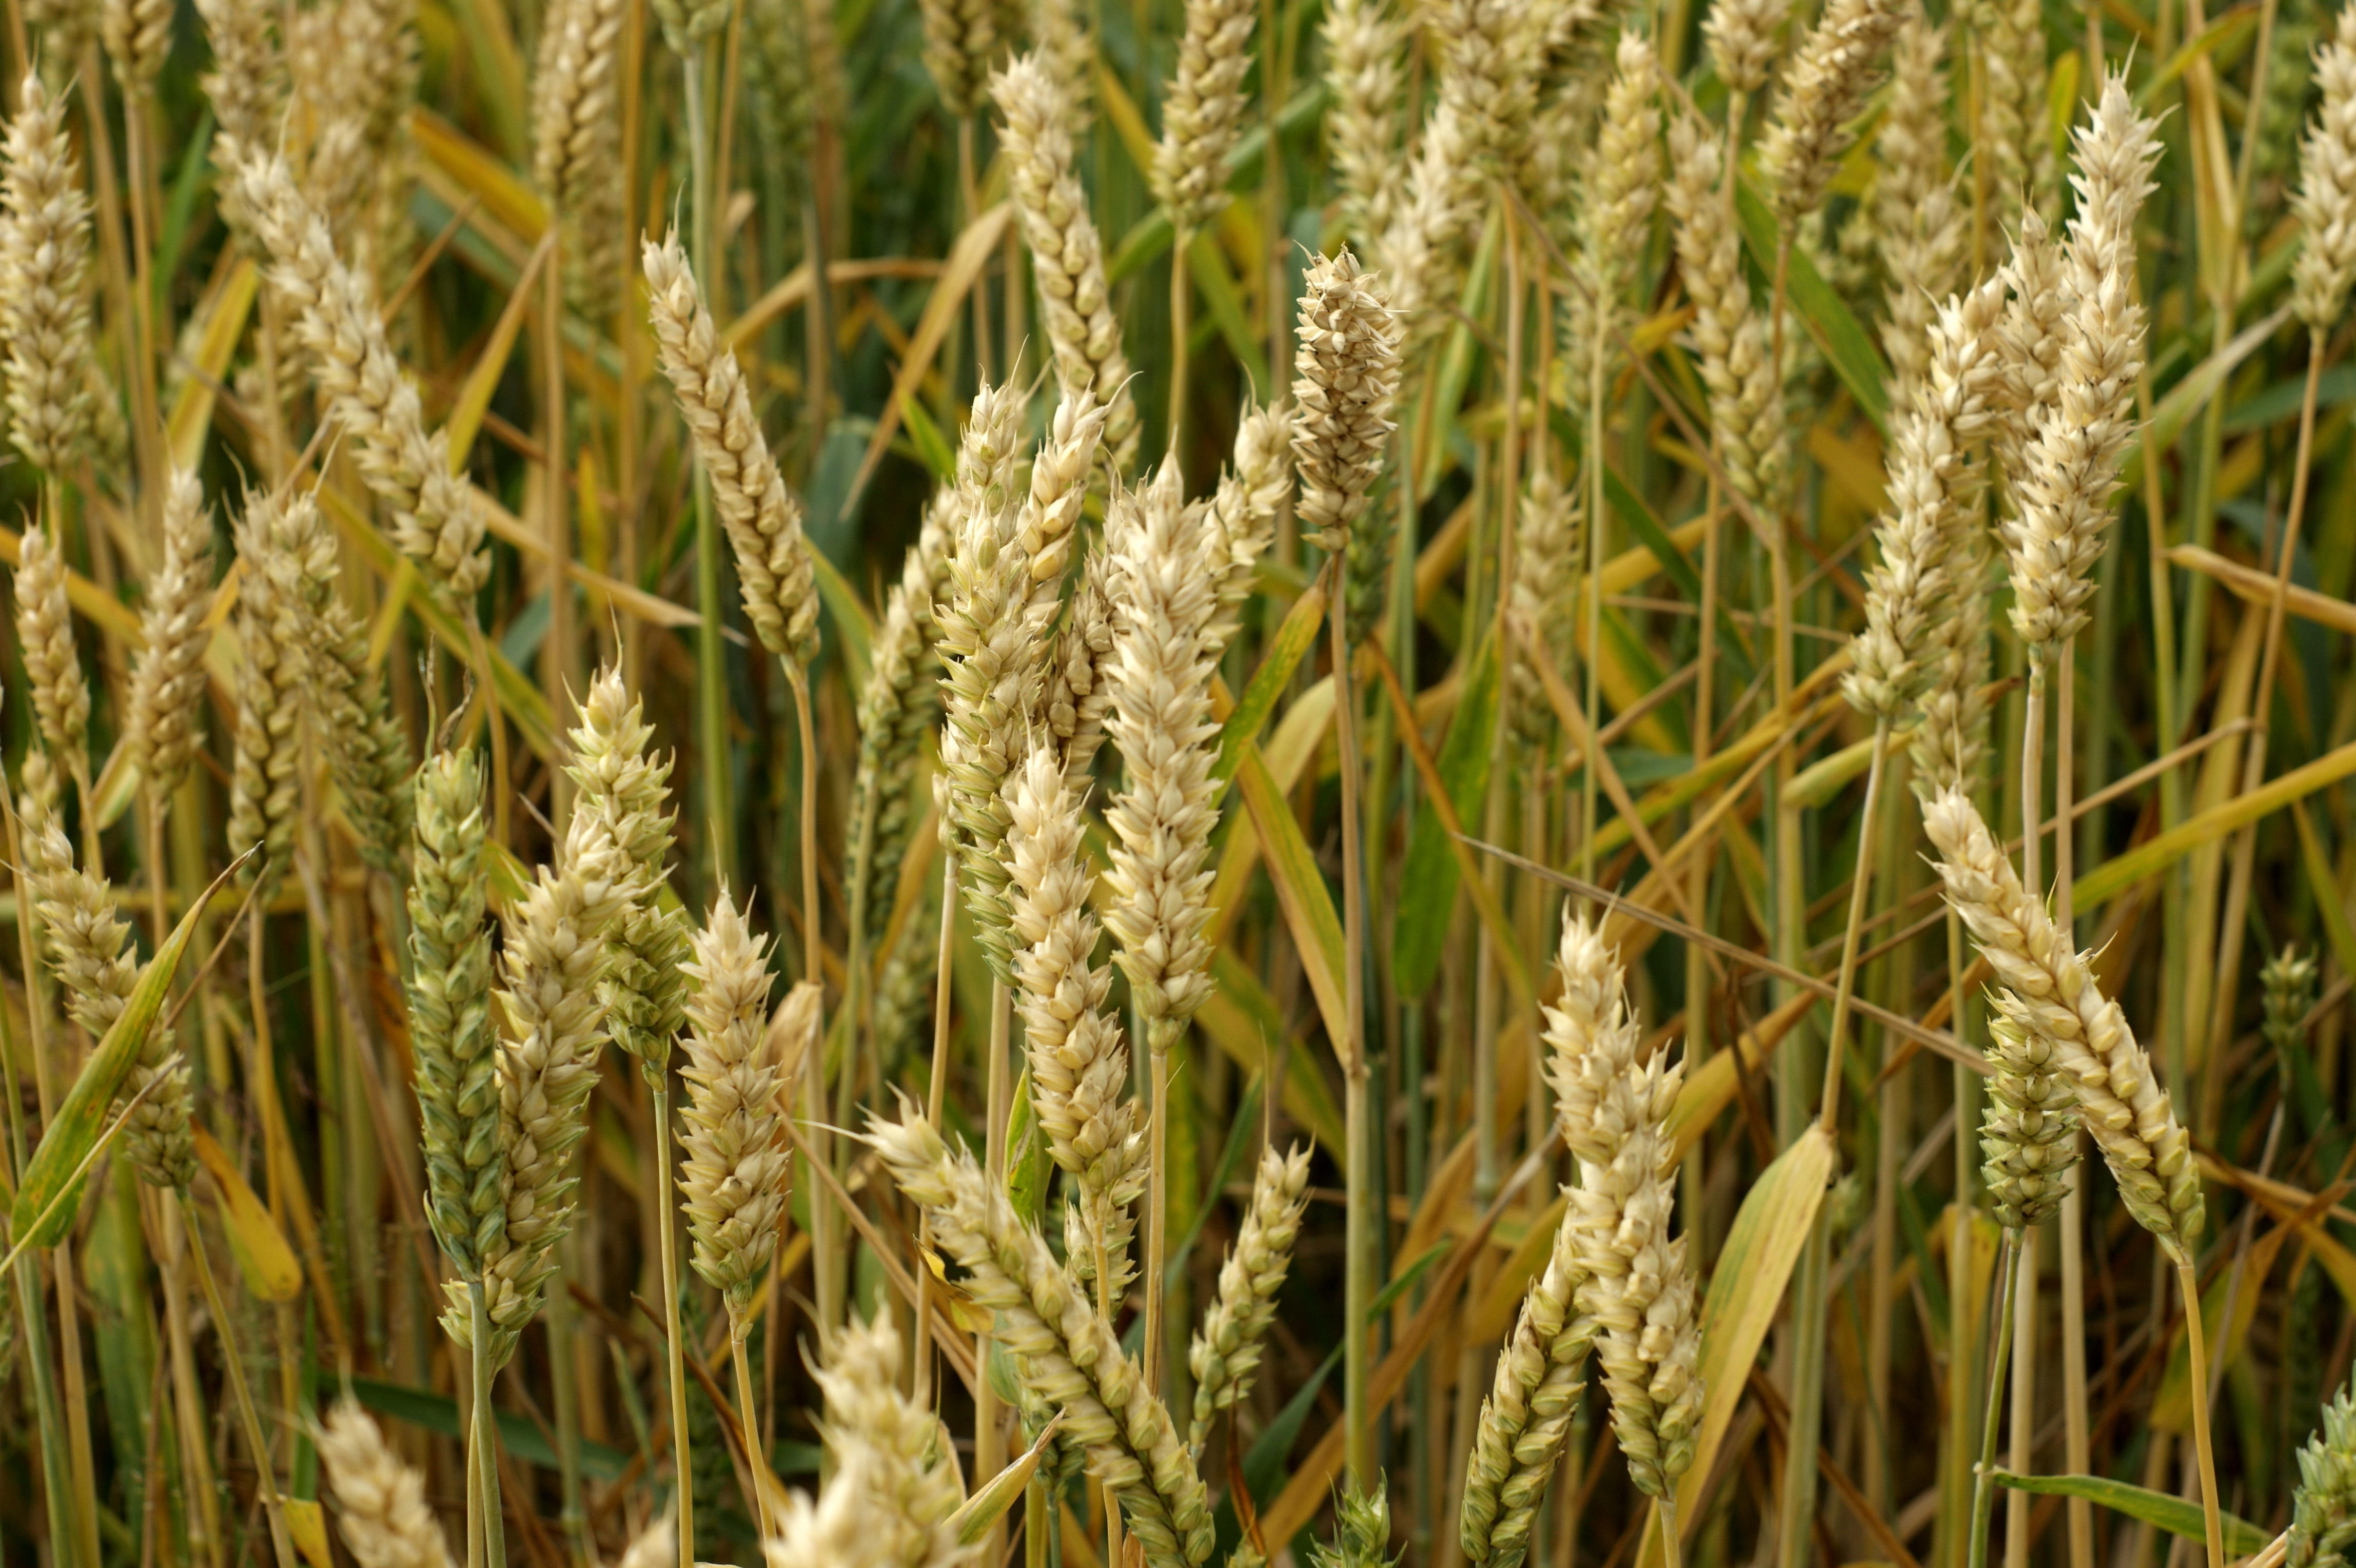
grass, plant, field, farm, barley, wheat, grain, prairie, summer, ripe, food, crop, corn, agriculture, cereal, ears of corn, rye, organic, flowering plant, commodity, emmer, triticale, hordeum, grass family, plant stem, land plant, phragmites, food grain, einkorn wheat